History of Virginia on stamps

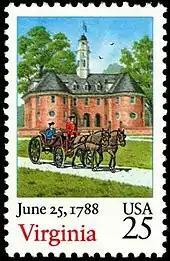

Ratification of the Constitution by Virginia was celebrated on June 25, 1988, at Williamsburg, Virginia, on its 200th anniversary. The dedication ceremony was held at the Capitol building featured on the stamp with a horse and carriage in the foreground. The distinctive barbell-shaped building shown in the stamp had allotted the mirror image footprint for the royal governor's council proceedings versus the colonial Virginia legislature.